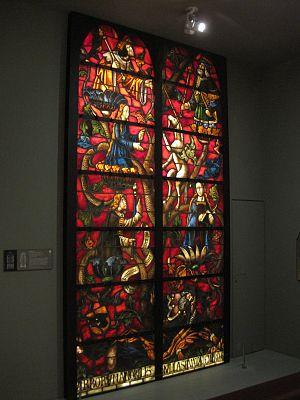
Cité de l'Architecture et du Patrimoine
Le musée des Monuments français est un musée de sculpture monumentale et d'architecture constituant aujourd'hui l'un des trois départements de la Cité de l'architecture et du patrimoine. Il a été créé sous le nom de musée de Sculpture comparée en 1879 par Eugène Viollet-le-Duc. Il rassemble d'importantes collections de moulages, de peintures murales reproduites grandeur nature, et de maquettes, reproduisant des chefs-d'œuvre du patrimoine architectural français. Les collections couvrent essentiellement la période allant du XIᵉ au XVIᵉ siècle, puis les XXᵉ et XXIᵉ siècle.